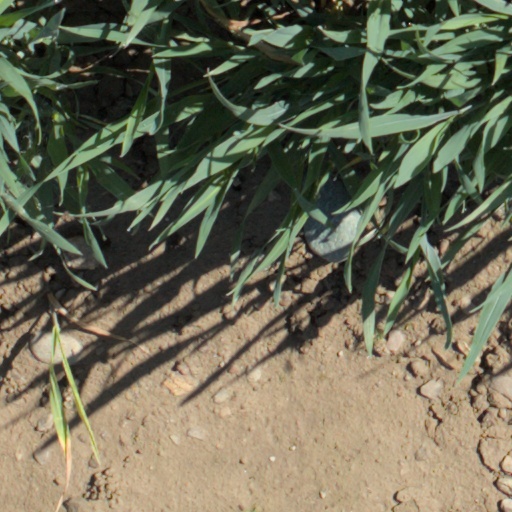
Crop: wheat